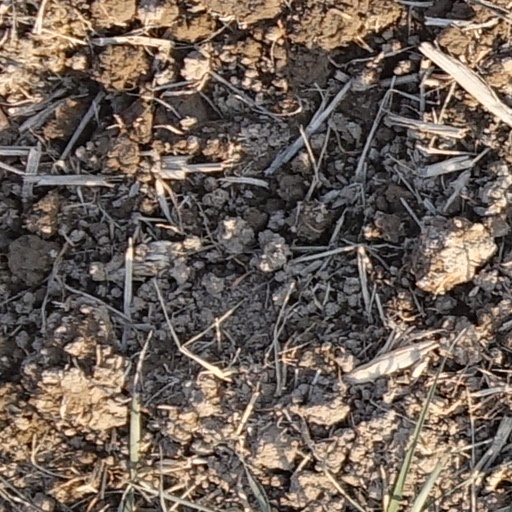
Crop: wheat